Peace enforcement

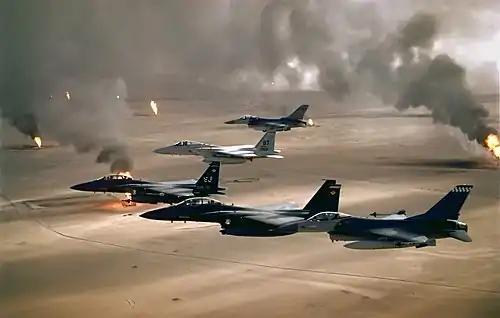
The Gulf War is an example of UN enforcement of its resolution mandating the withdrawal of Iraqi troops from Kuwait in 1991

Peace enforcement is the use of various tactics, most notably military force to compel peace in a conflict, generally against the will of combatants. Peace enforcement missions permit the use of non-defensive armed force, unlike peacekeeping operations. Only the United Nations, through its Security Council per Chapter VII of its charter, has the ability to authorize peace enforcement missions.